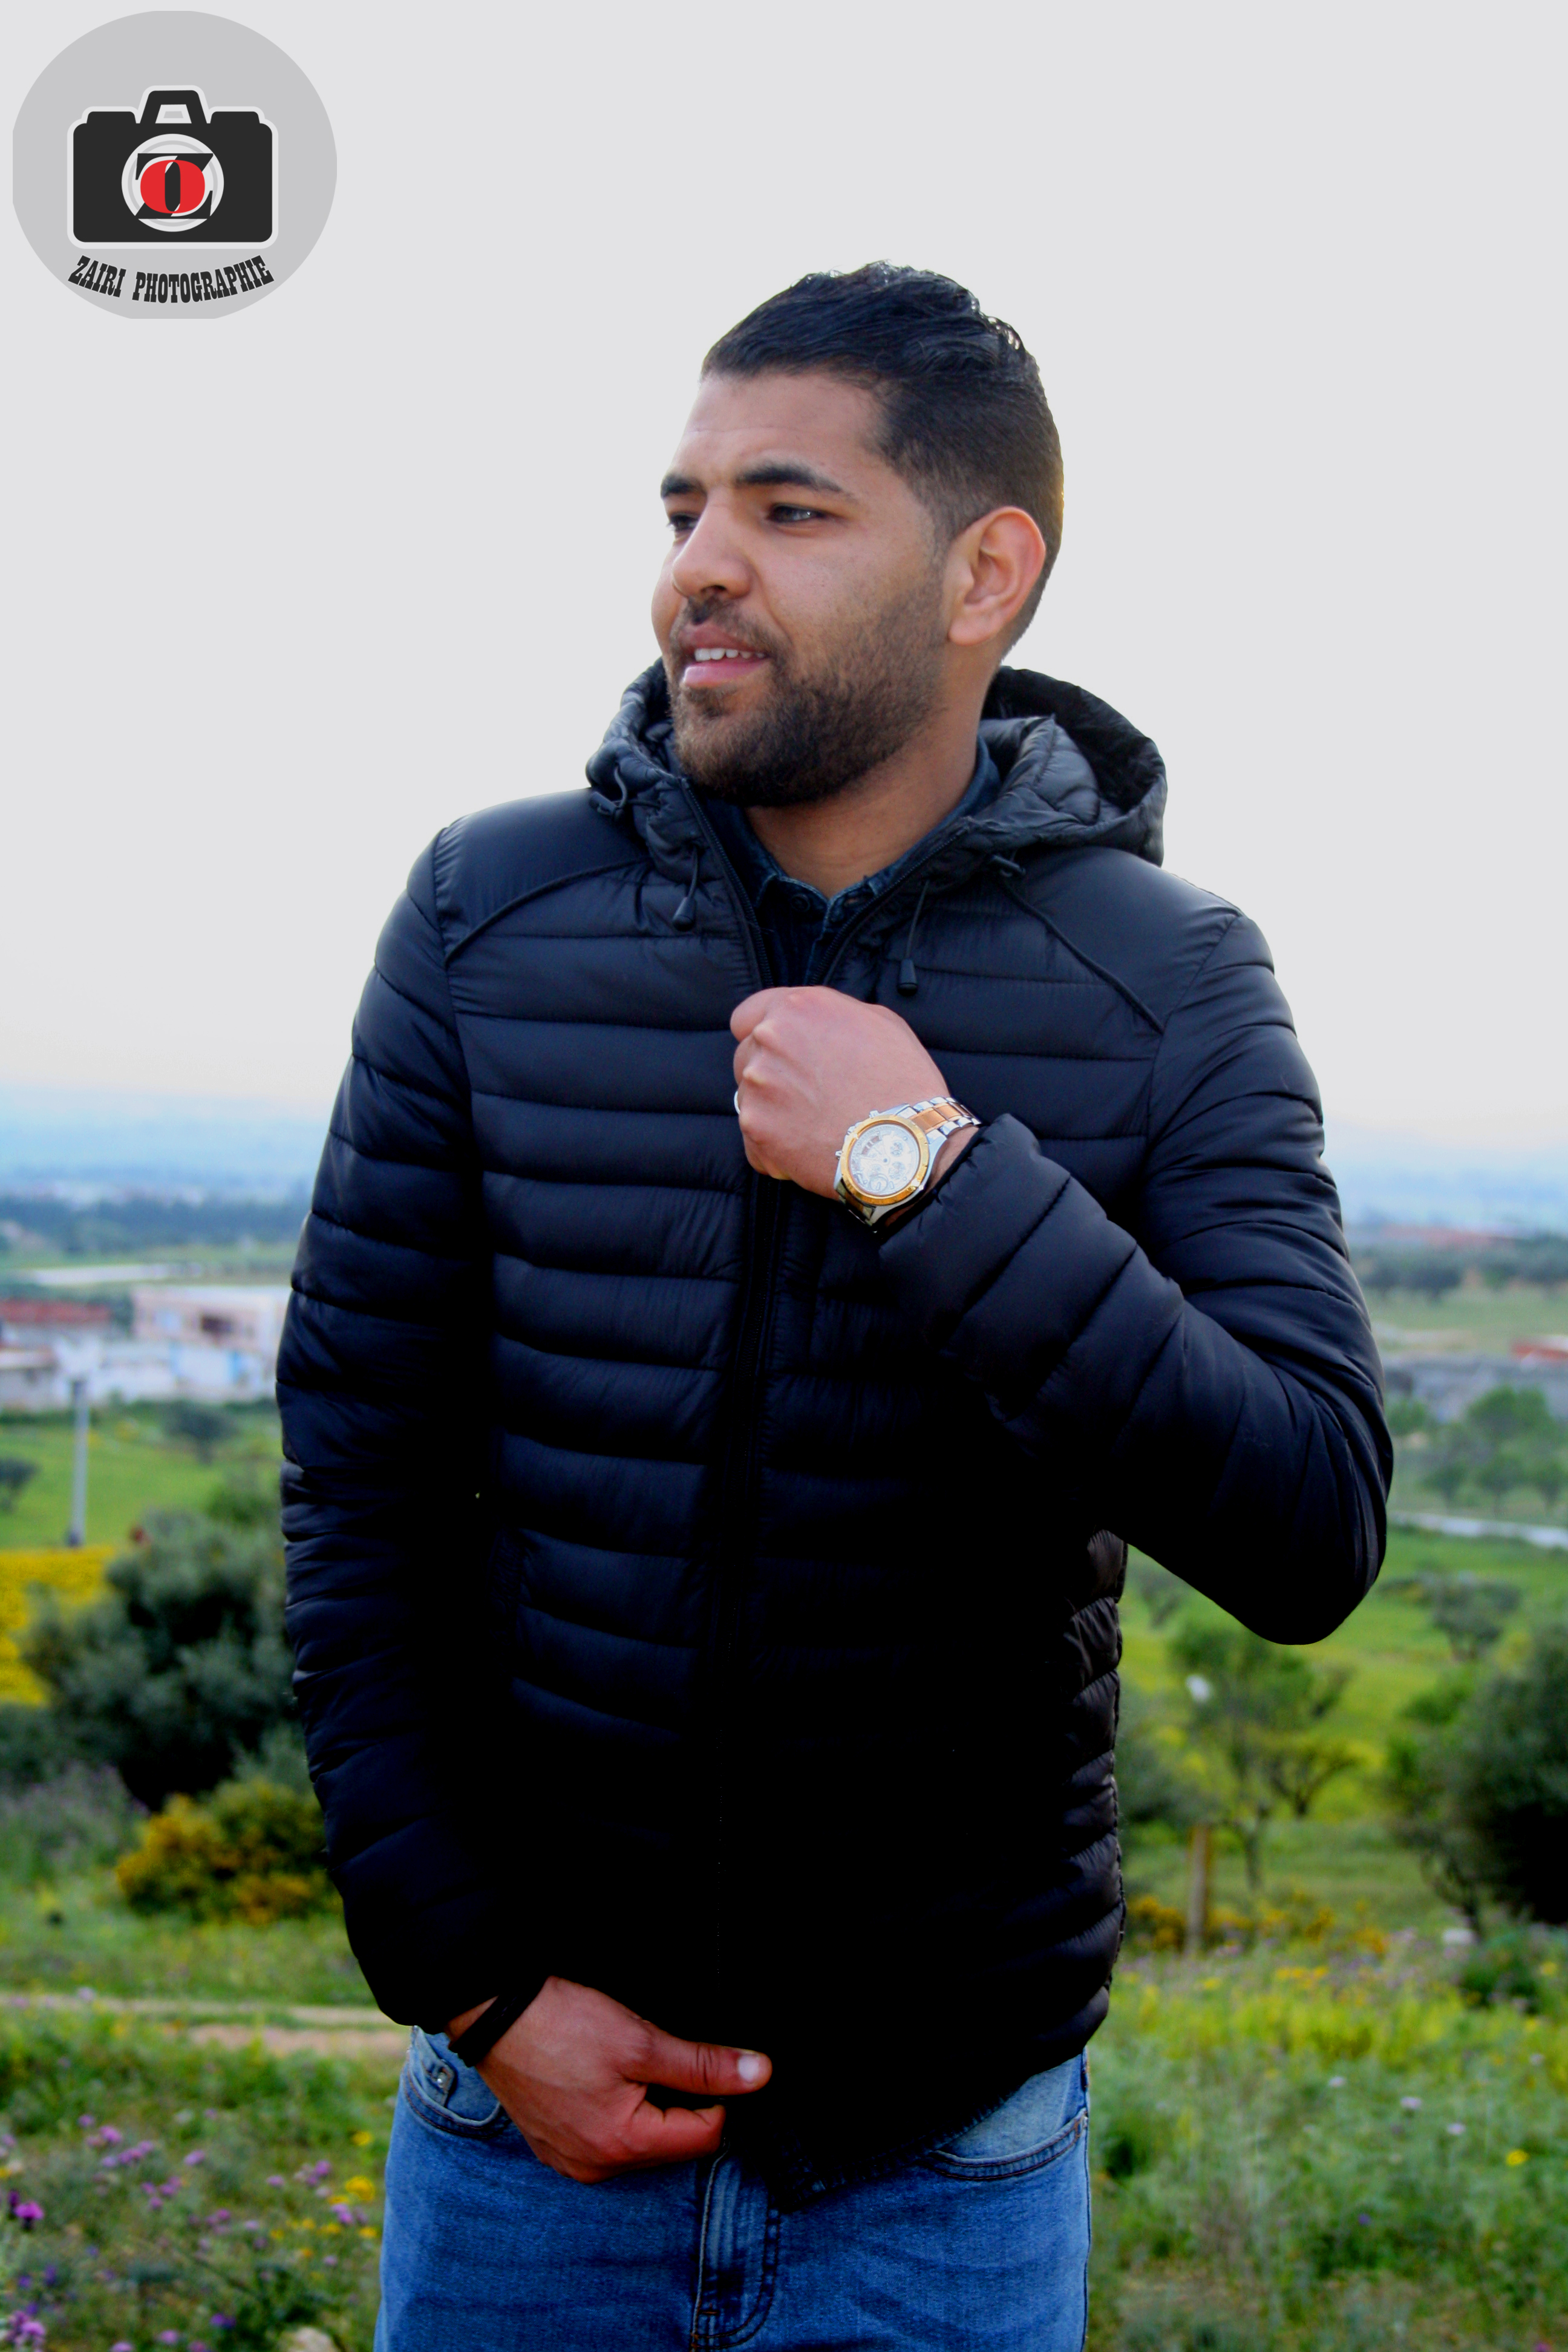
nature, blue, jacket, outerwear, jeans, male, photography, textile, muscle, top, sleeve, t shirt, gentleman, black hair, smile, hoodie, denim